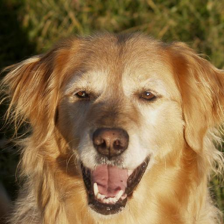
Label: animals